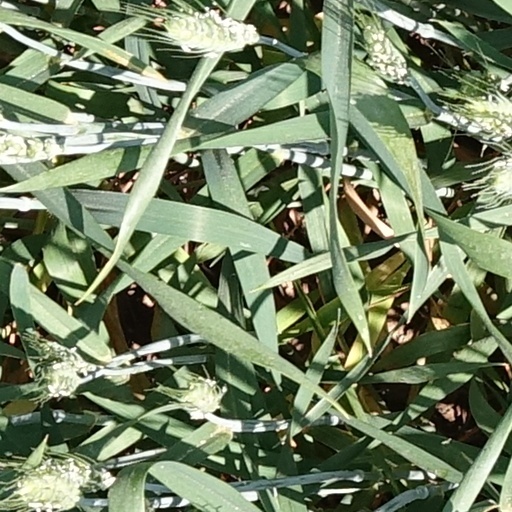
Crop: wheat